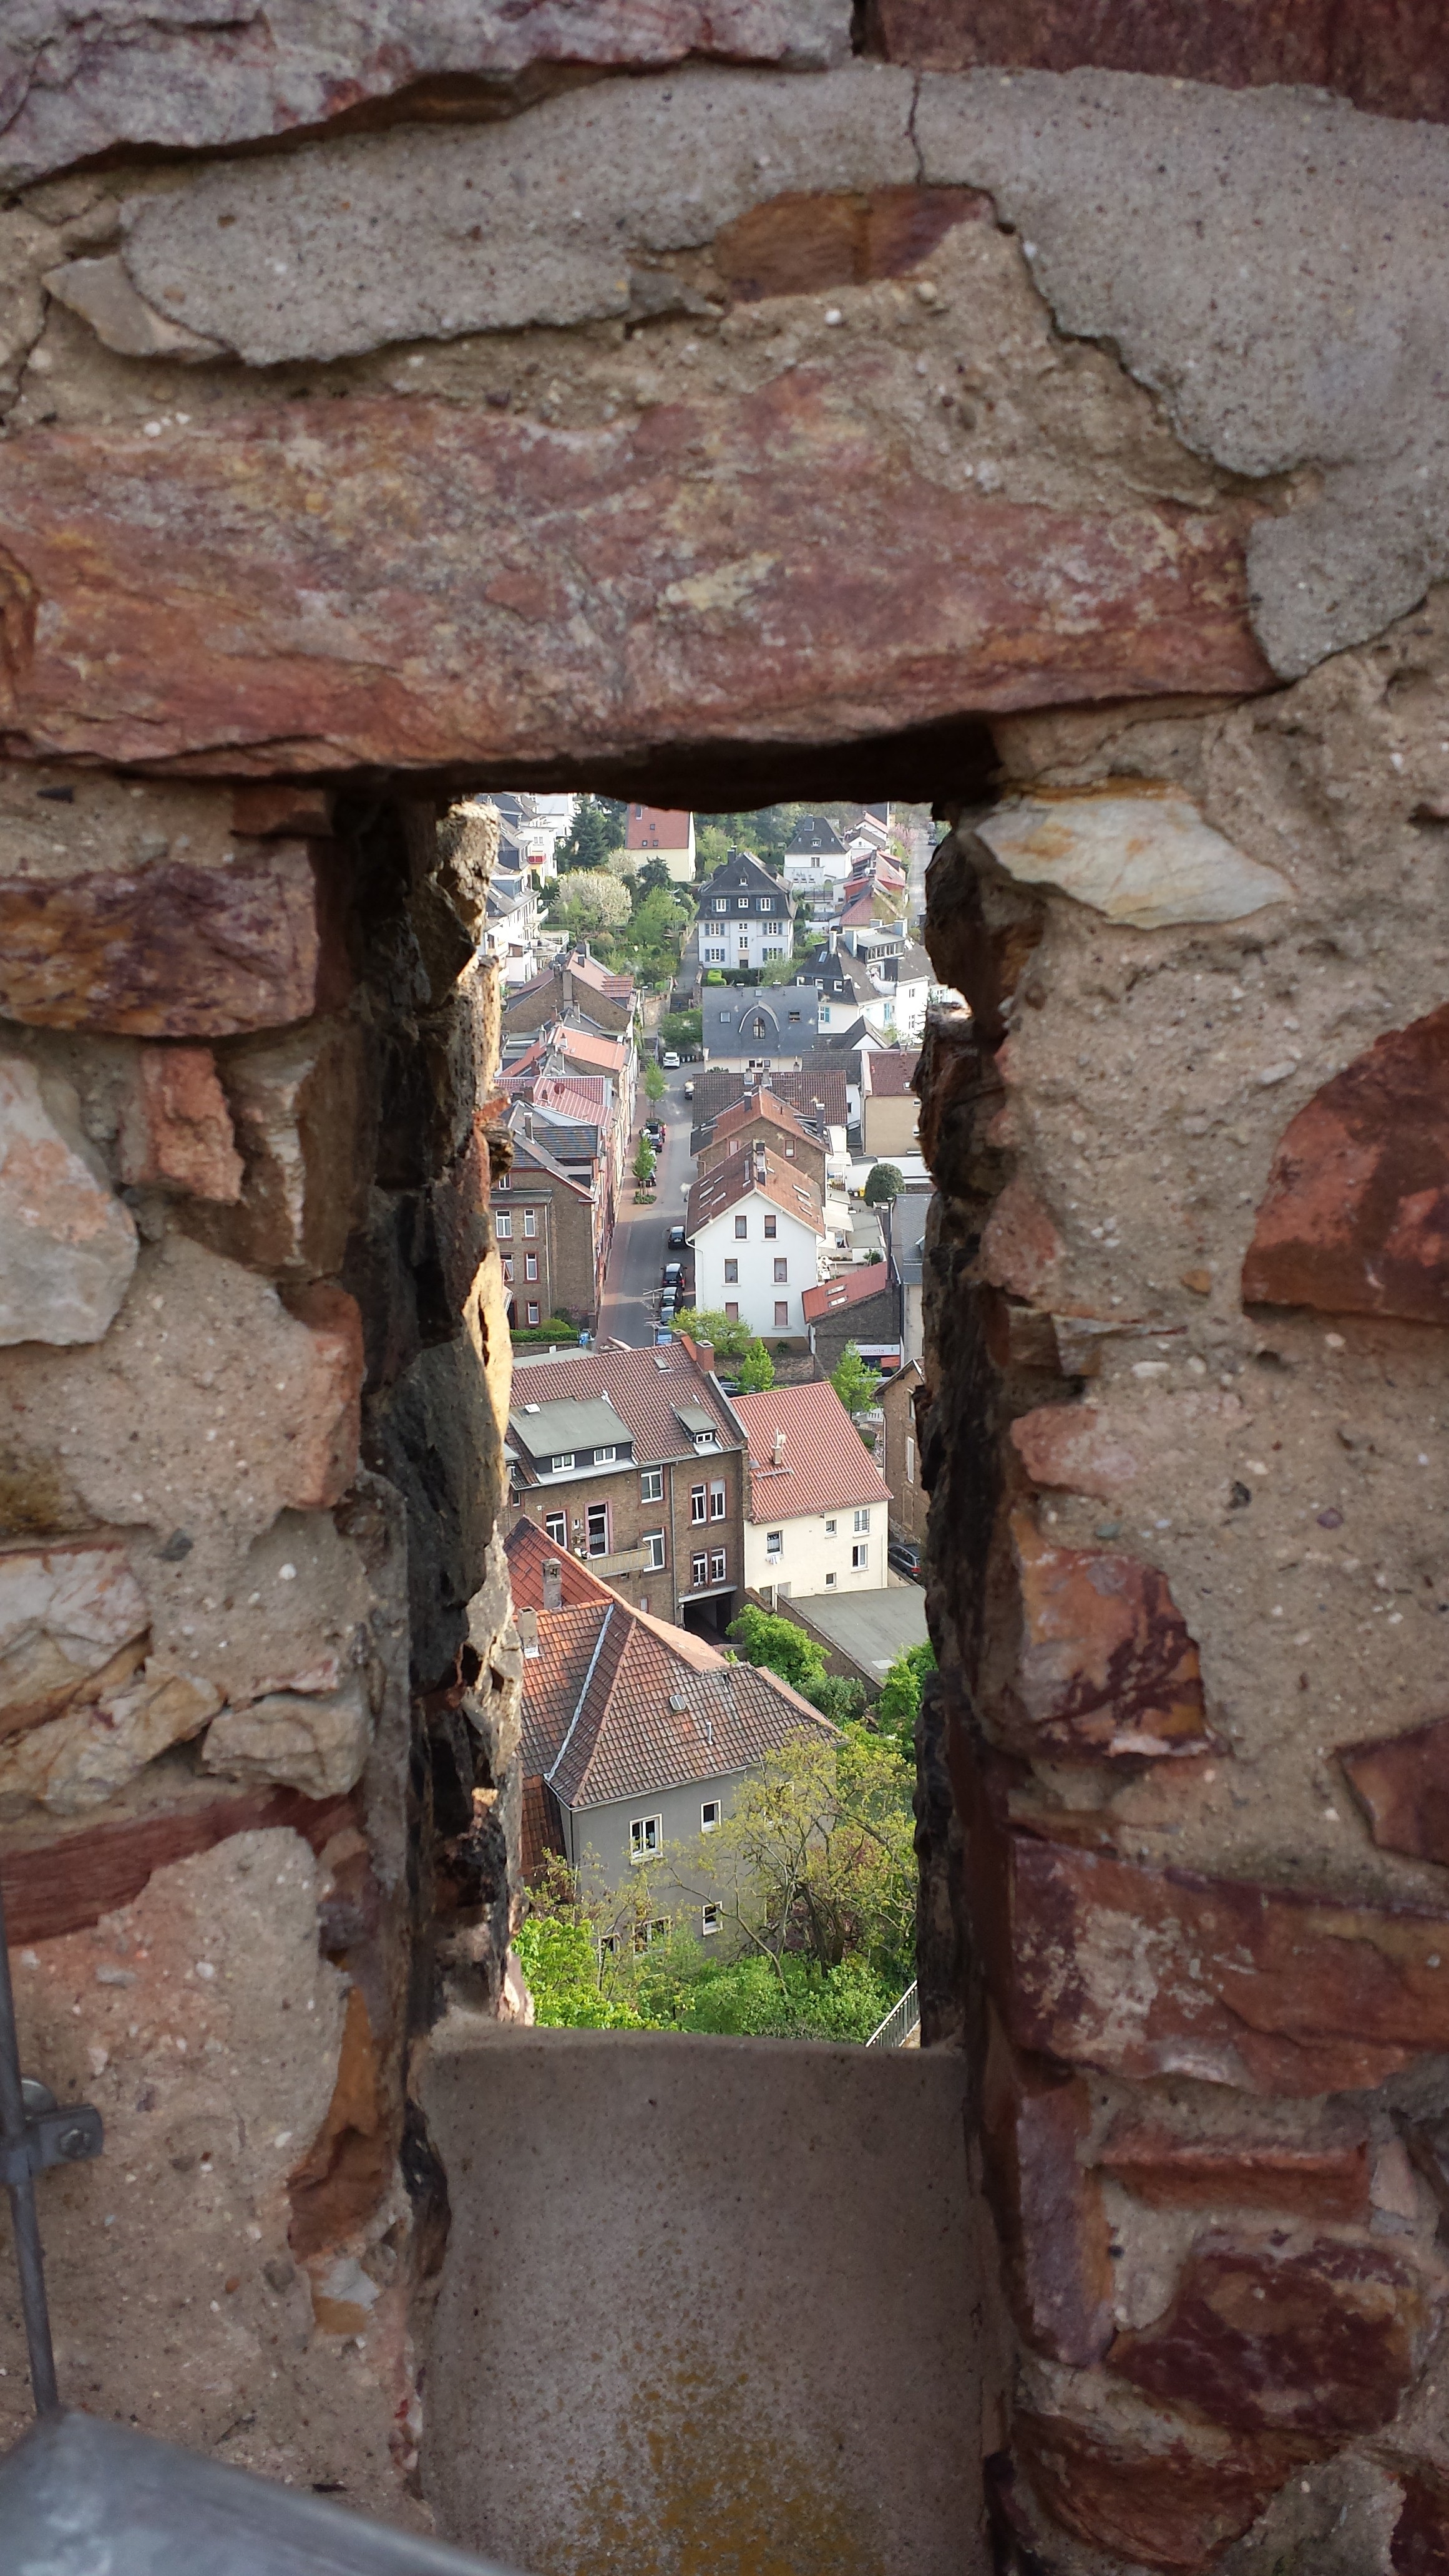
rock, wood, city, wall, arch, castle, brick, temple, ruins, outlook, history, by looking, embrasure, ancient history, gathered, castle windows